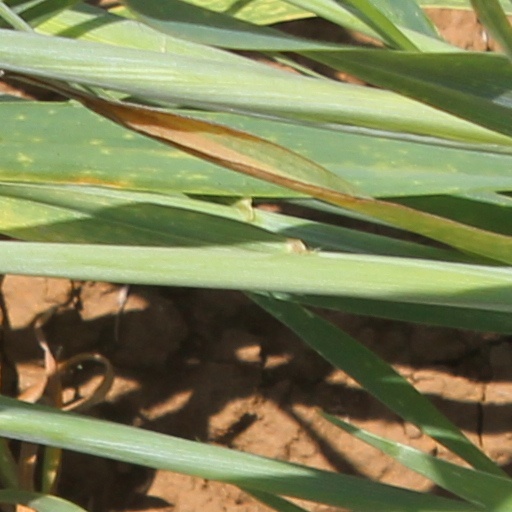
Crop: wheat